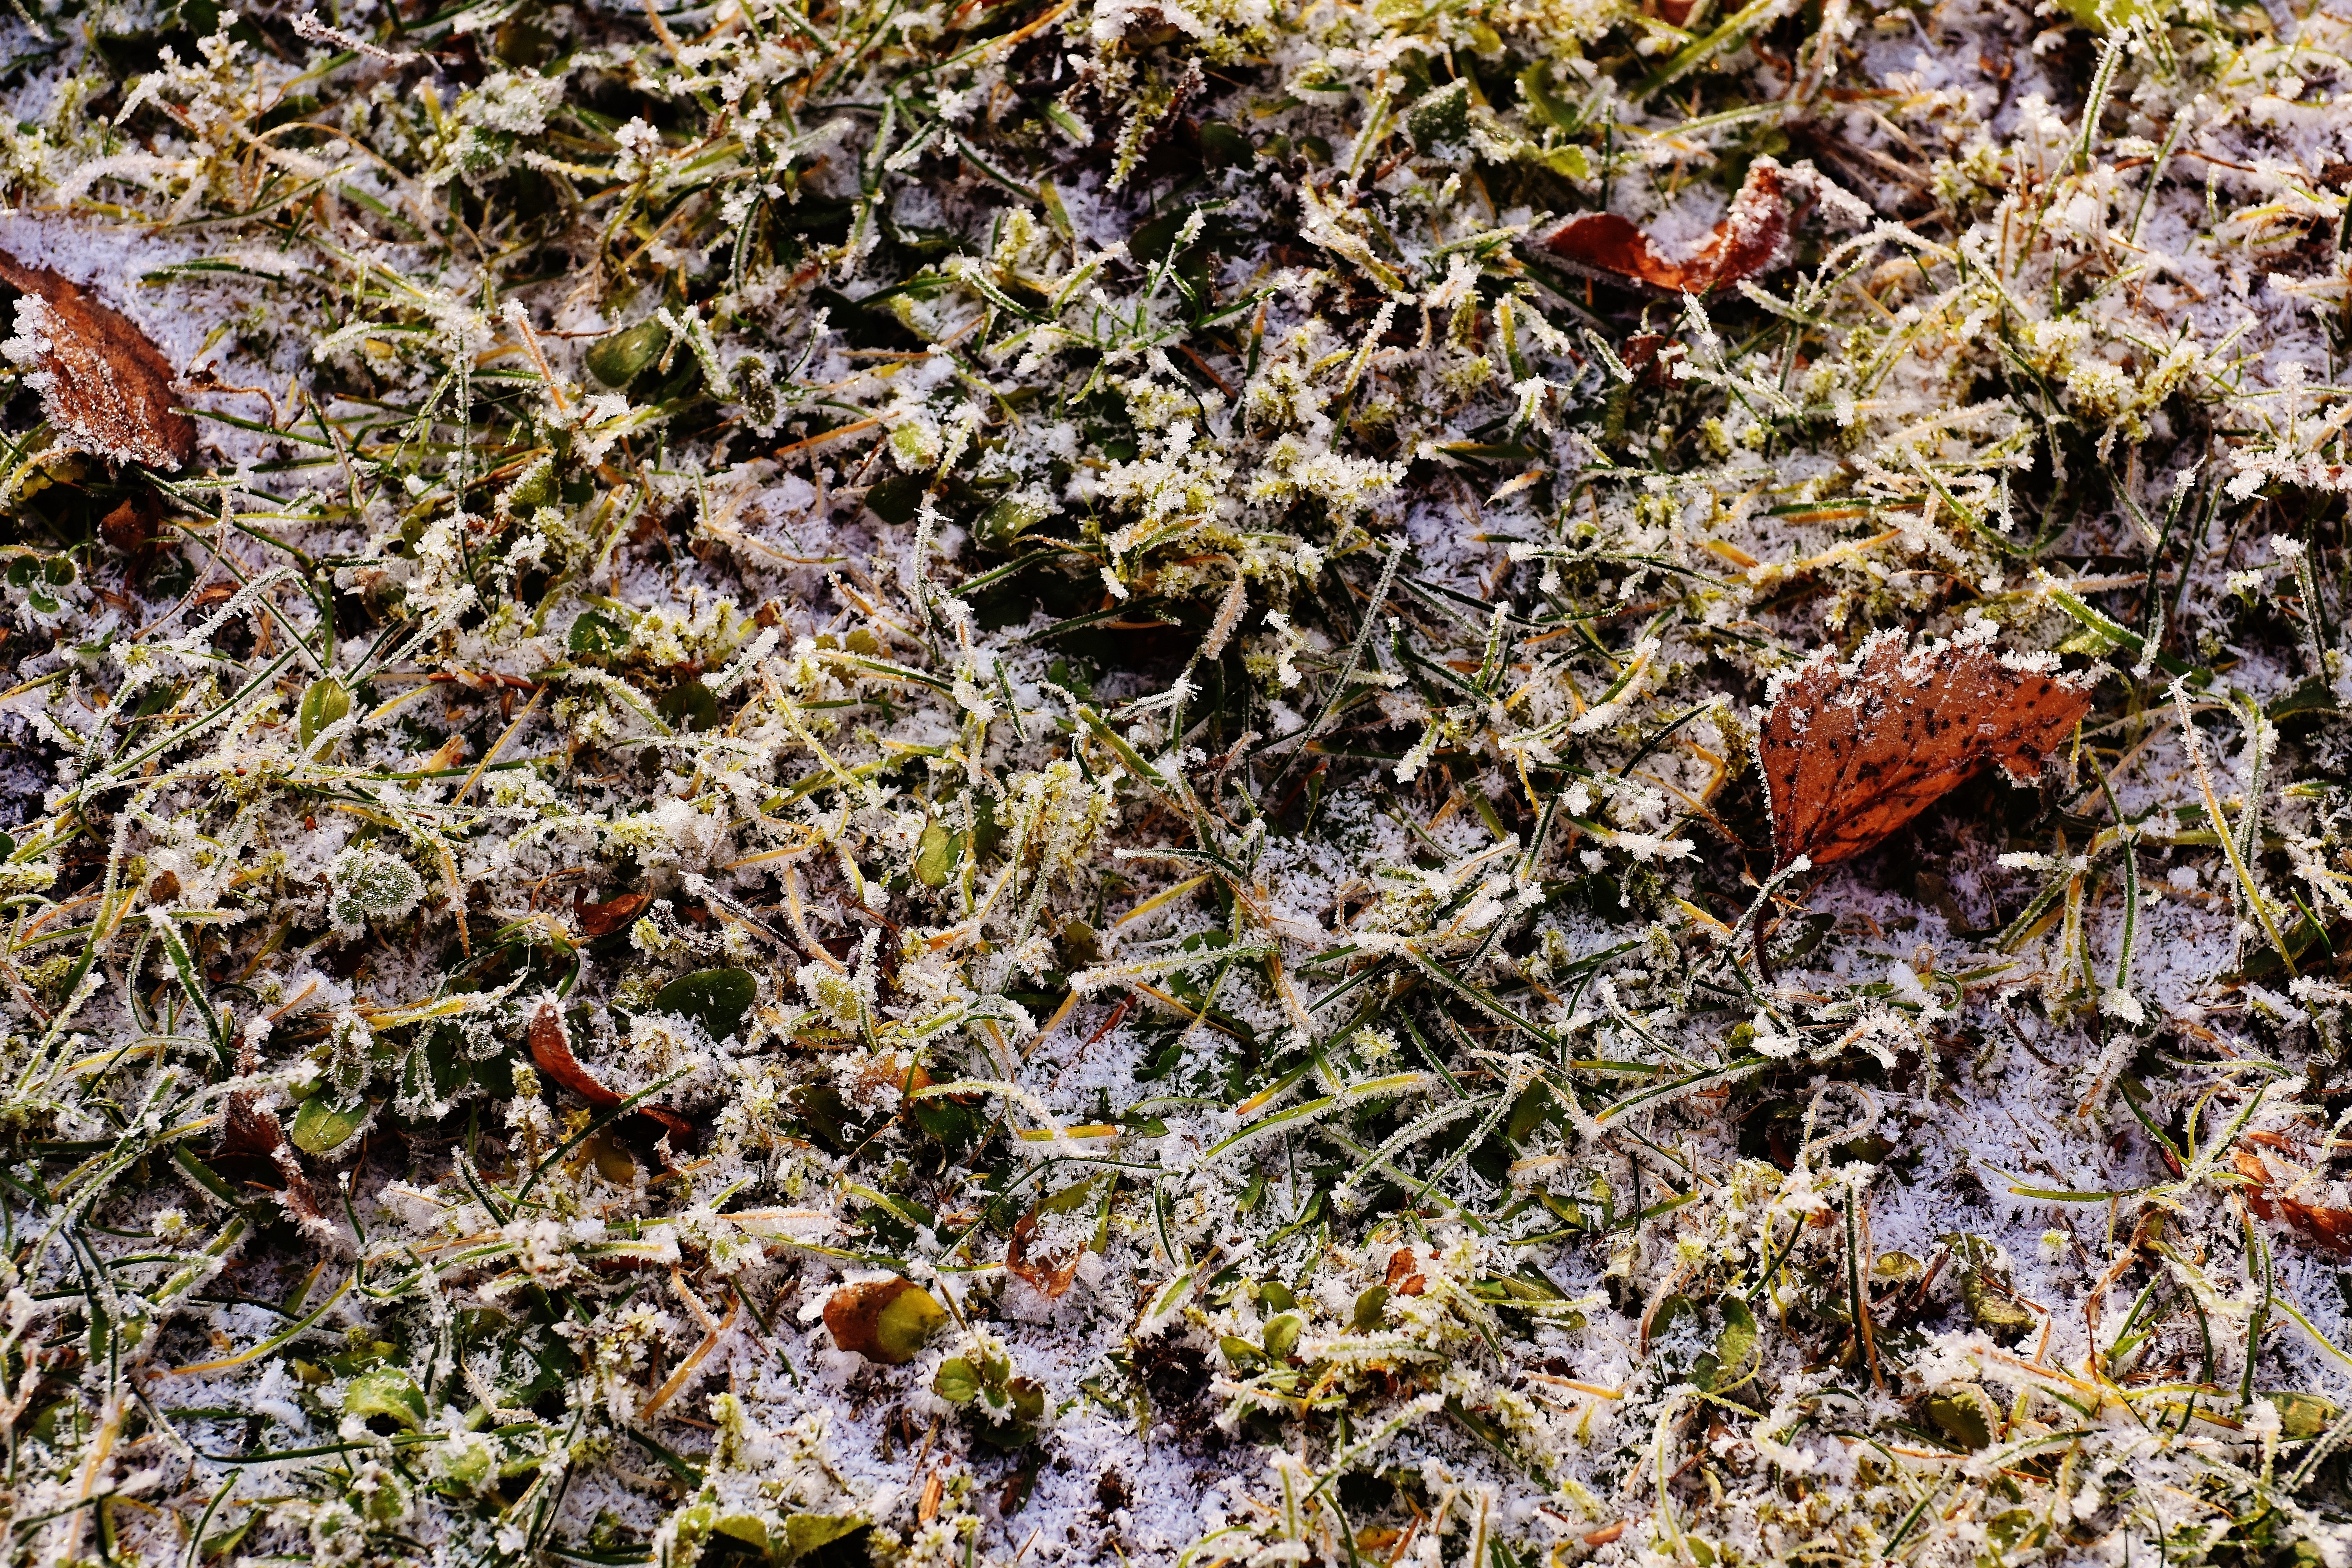
tree, nature, grass, cold, winter, plant, leaf, flower, frost, moss, wildlife, ice, produce, insect, autumn, botany, frozen, flora, season, fauna, wildflower, leaves, iced, shrub, winter magic, hoarfrost, eiskristalle, crystals, winter time, land plant